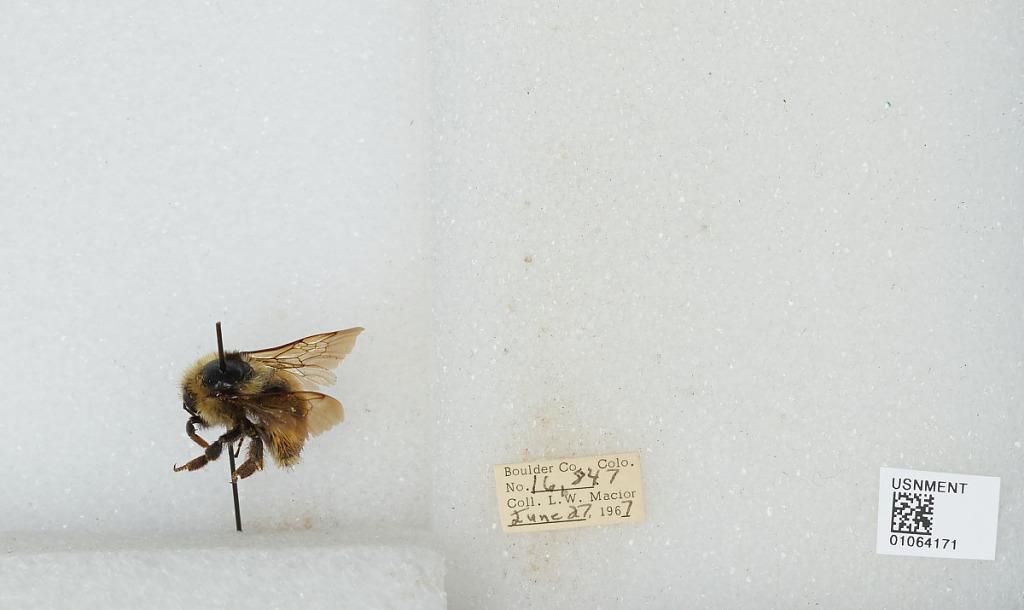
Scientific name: Bombus (Pyrobombus) bifarius Cresson
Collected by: L. Macior
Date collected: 1967-6-27
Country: United States
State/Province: Colorado
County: Boulder
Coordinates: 40.0017, -105.308